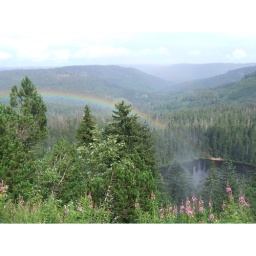
look at the wonderfull rainbow over the mountain lake